Alvar Aalto

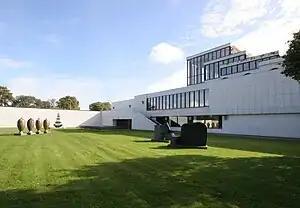
KUNSTEN Museum of Modern Art Aalborg, Denmark (1958–72)

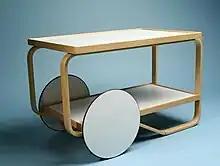
Tea cart (tea trolley)

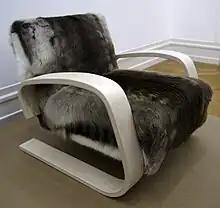
Armchair 400 with reindeer fur

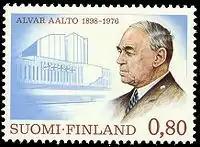
Alvar Aalto portrayed on a stamp published in 1976

As mentioned above, Aalto's international reputation was sealed with his inclusion in the second edition of Sigfried Giedion's influential book on Modernist architecture, "Space, Time and Architecture: The growth of a new tradition" (1949), in which Aalto received more attention than any other Modernist architect, including Le Corbusier. In his analysis of Aalto, Giedion gave primacy to qualities that depart from direct functionality, such as mood, atmosphere, intensity of life and even national characteristics, declaring that "Finland is with Aalto wherever he goes."